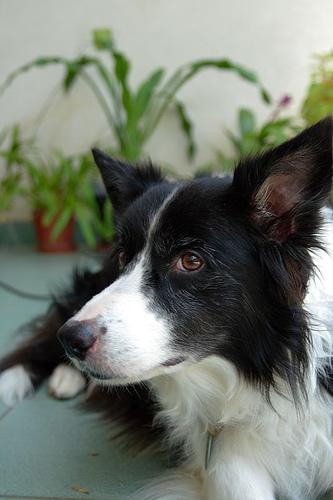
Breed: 2594-n000109-Border_collie